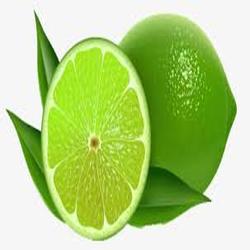
Label: Lemon